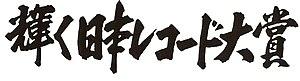
Les Japan Record Awards sont des récompenses qui sont décernées chaque année au Japon par la JACOMPA et honorent les meilleurs artistes et les meilleurs techniciens dans le domaine de la musique.